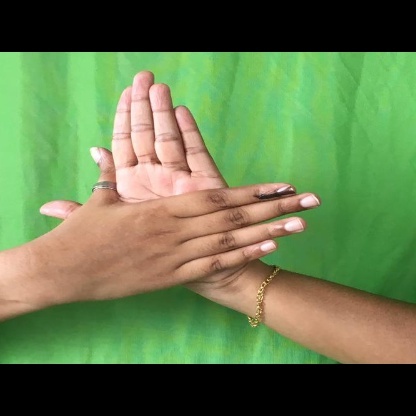
Mudra: Chakra